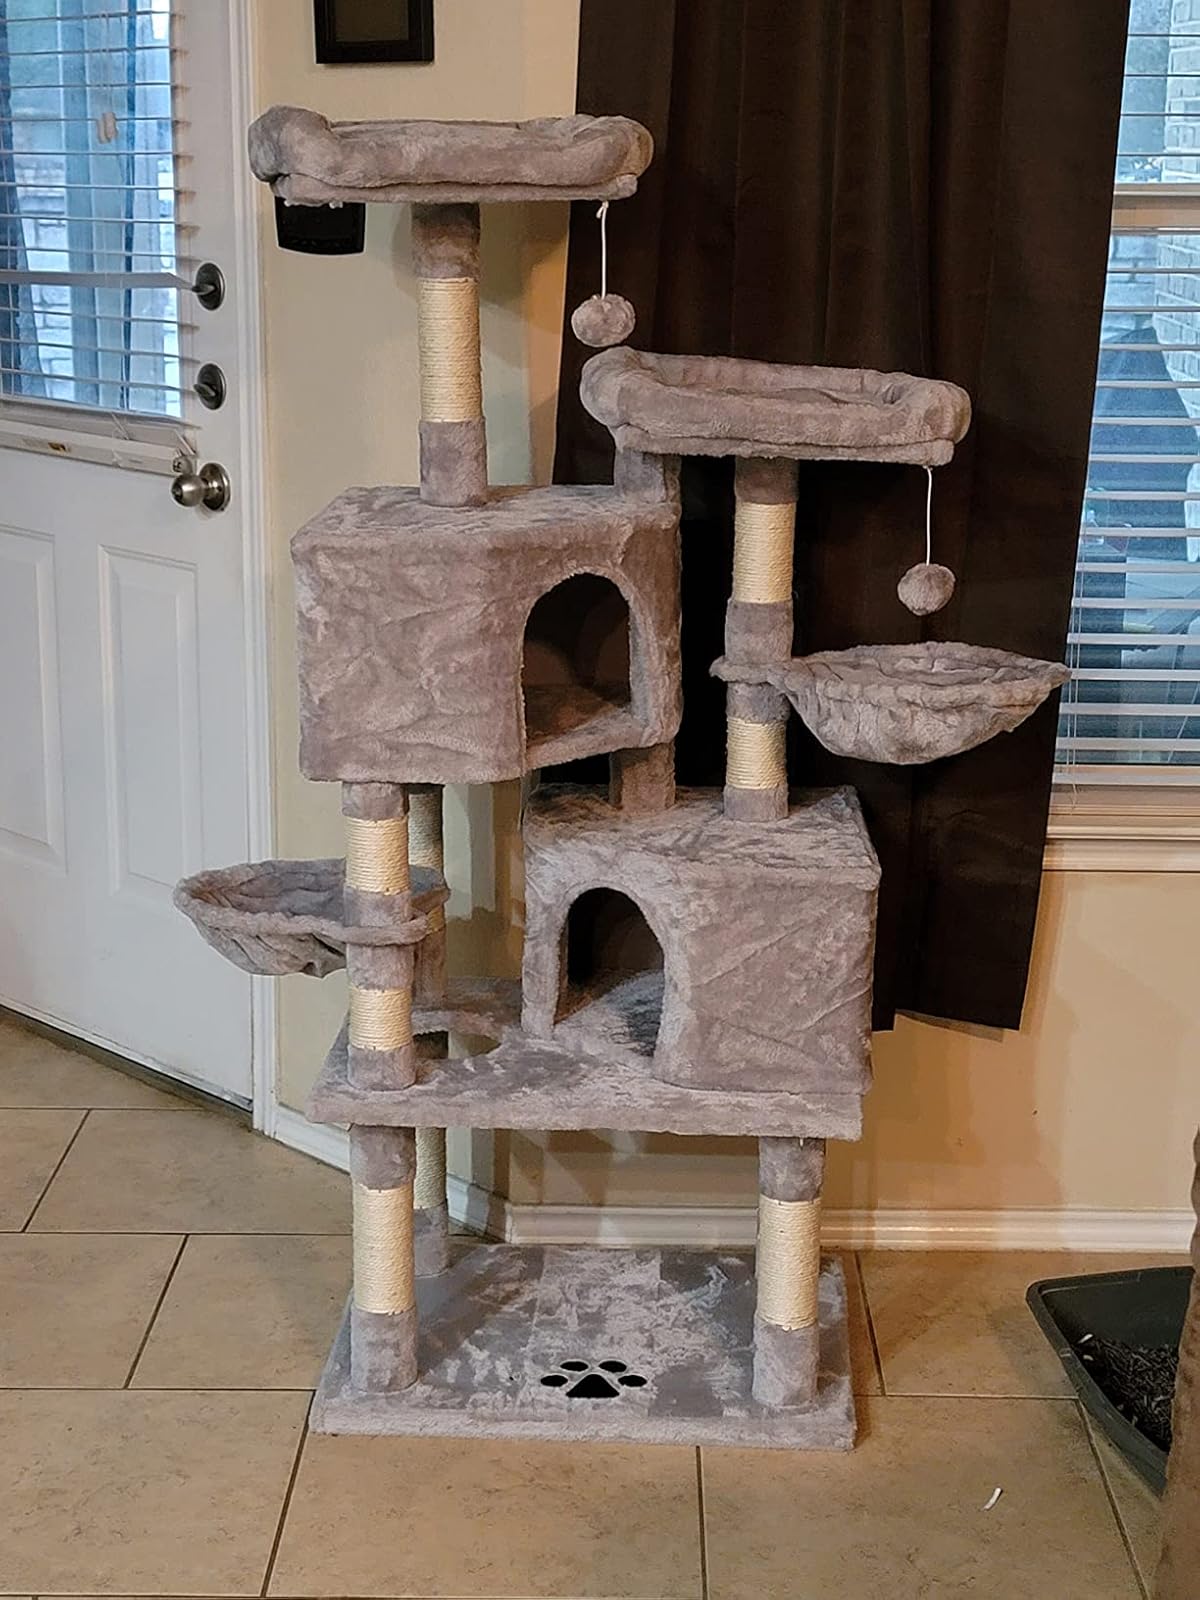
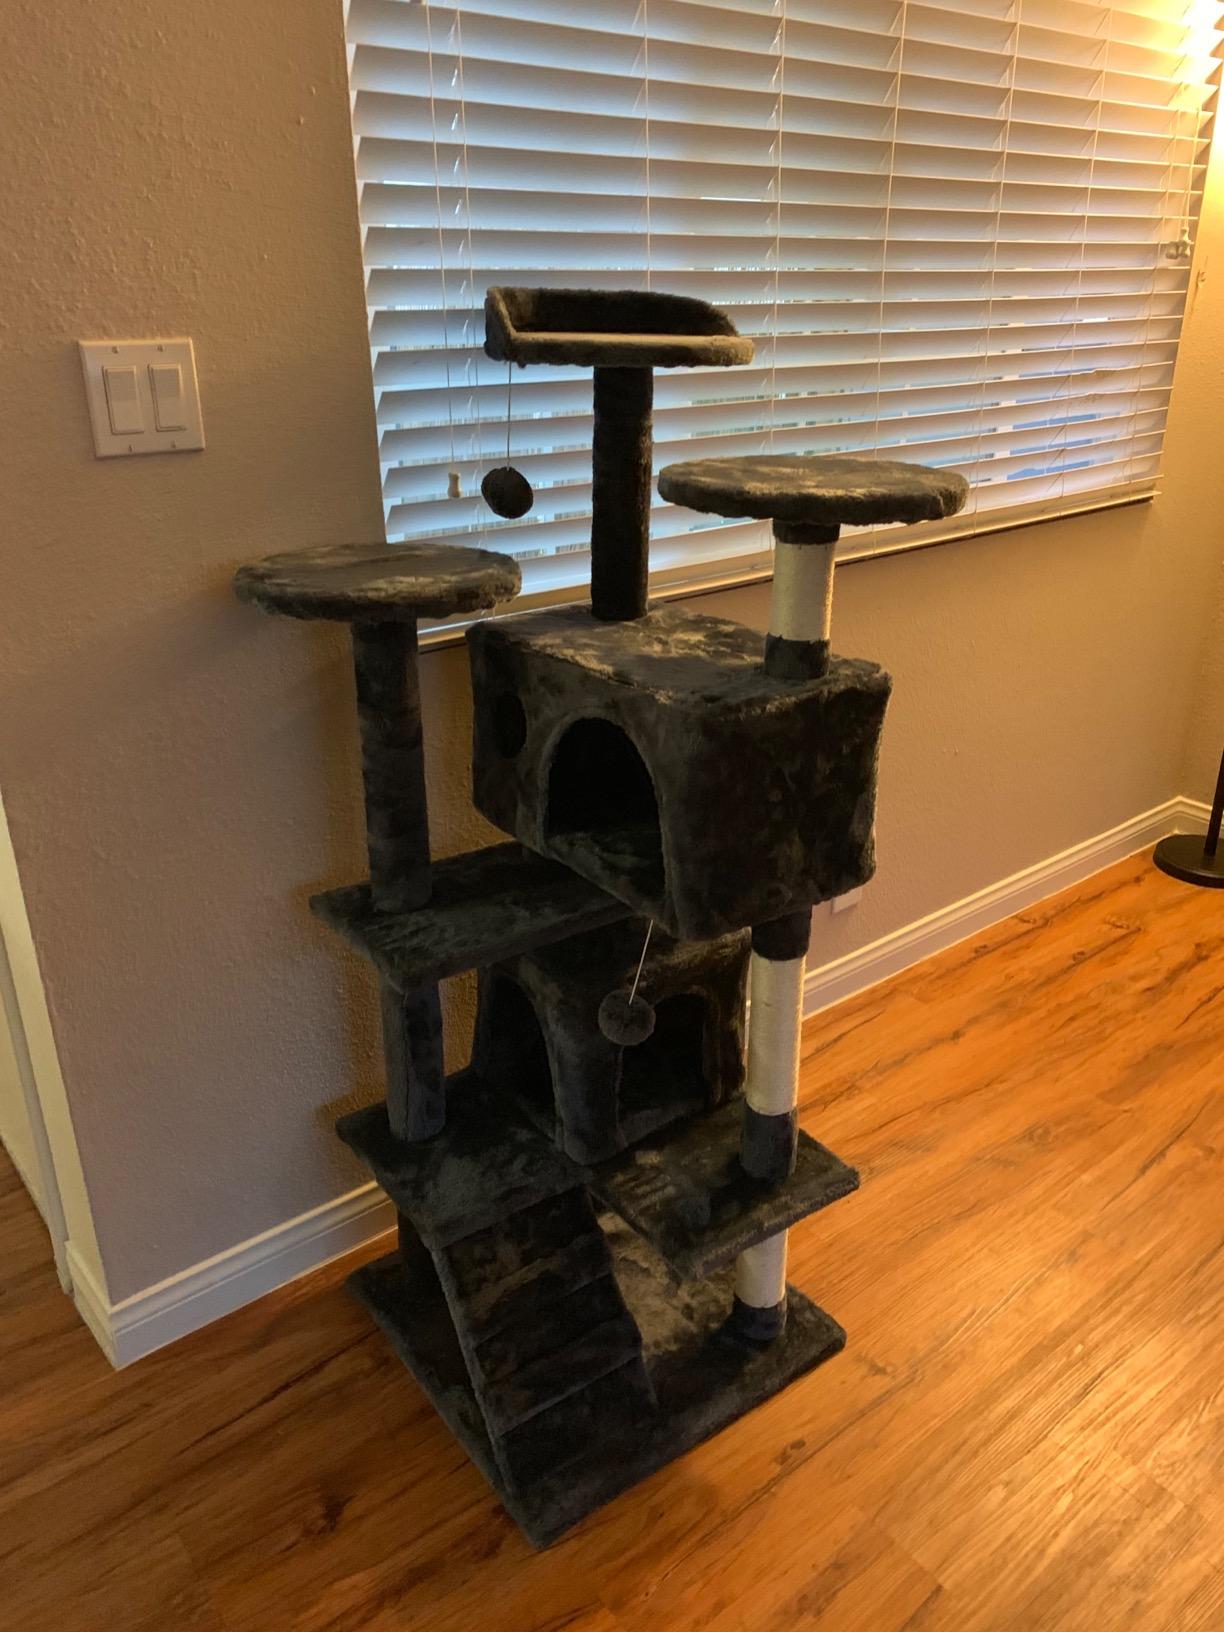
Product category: items_cat tree
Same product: no